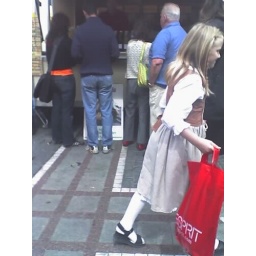
A young girl in traditional dress